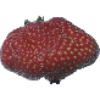
Label: strawberry_wedge